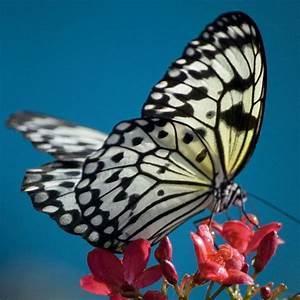
butterfly